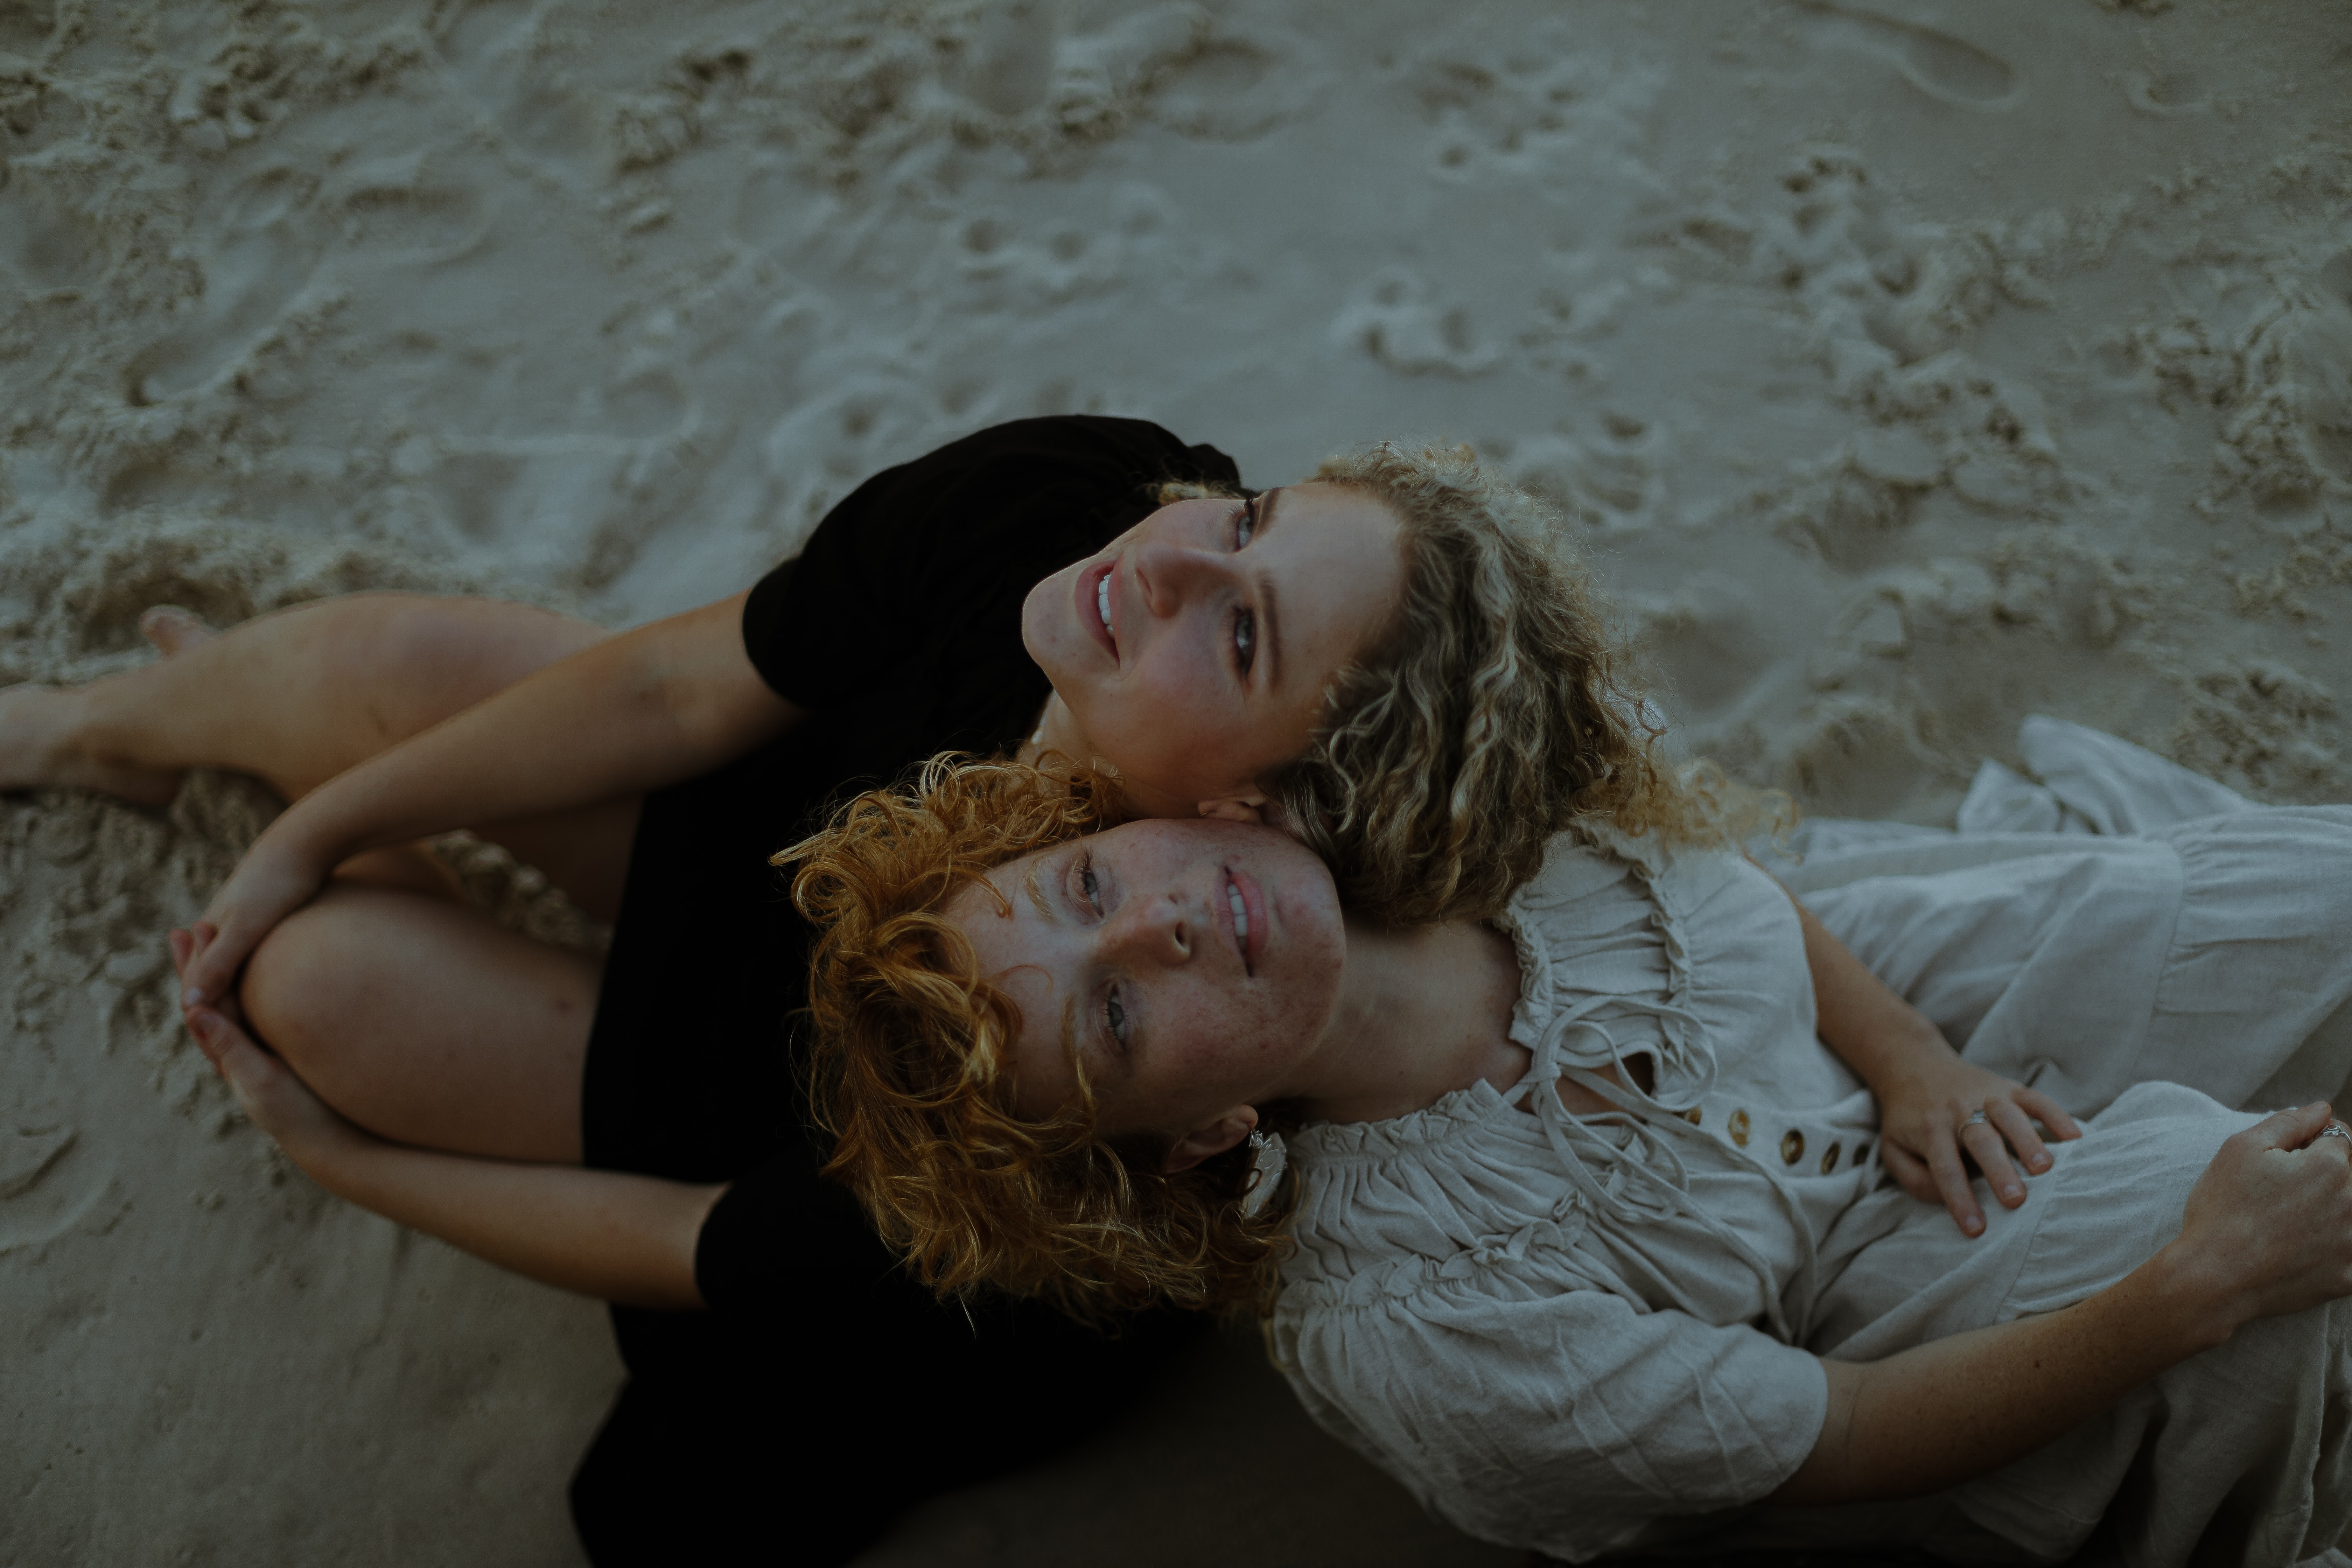
woman, skin, arm, leg, dress, flash photography, comfort, happy, thigh, beach, black hair, barefoot, art model, long hair, human leg, blond, fun, brown hair, sitting, foot, chest, abdomen, grass, flooring, landscape, fashion model, jewellery, headpiece, sand, bridal accessory, romance, portrait photography, lingerie, child, photo shoot, fashion accessory, love, nap, model